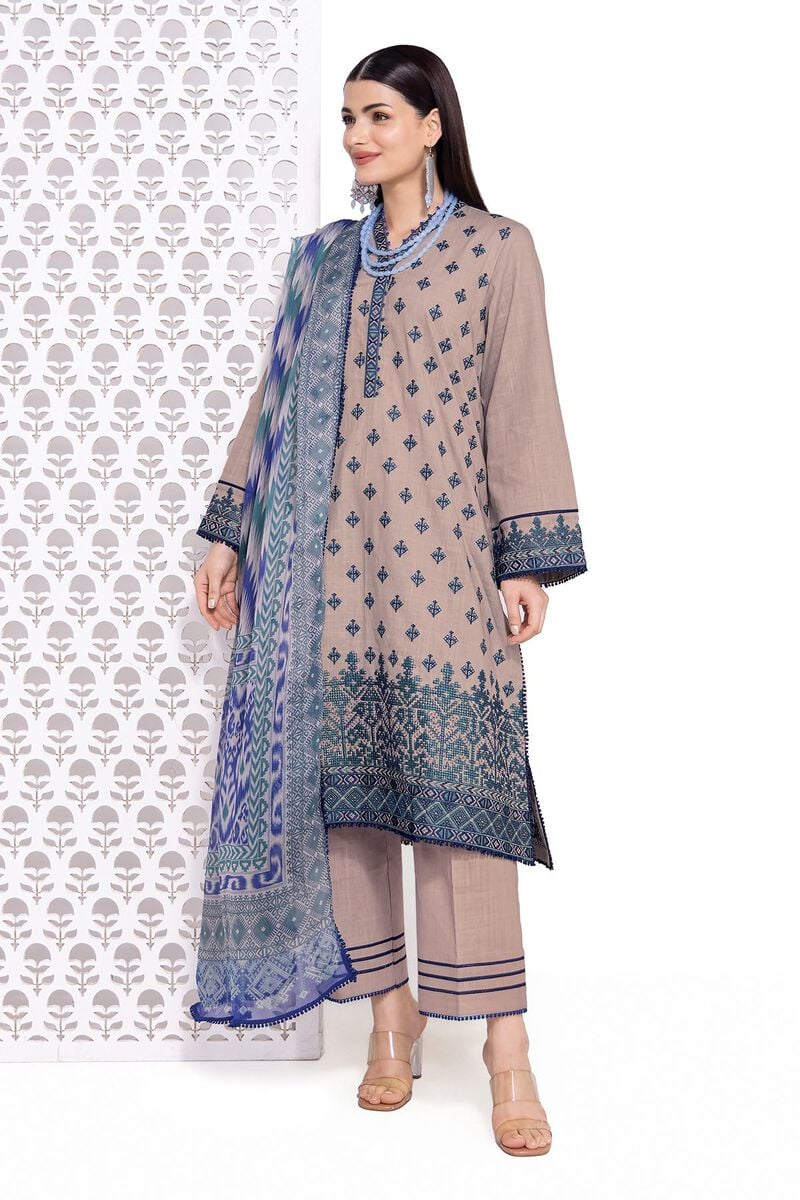
beige multi embroidered salwar suit